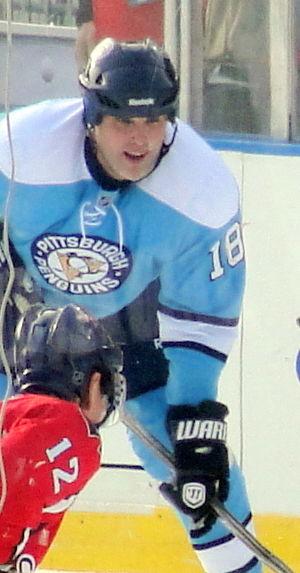
François Leroux est un joueur professionnel canadien de hockey sur glace.